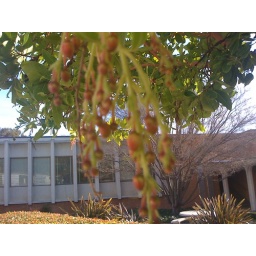
tree strawberries over the computer science building